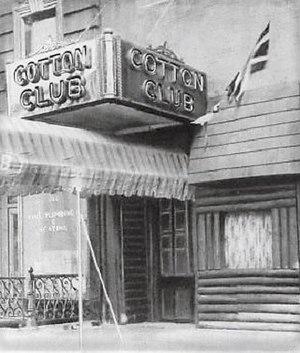
Le Cotton Club est une ancienne salle de concert, club de jazz et dancing de New York, dans le quartier de Harlem. En activité pendant et après la Prohibition, le club a changé d'adresse à plusieurs reprises lors de son histoire.